Toyota TS030 Hybrid

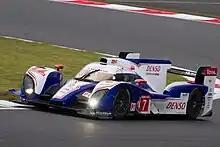
The No. 7 Toyota won its second race of the season at the 6 Hours of Fuji.

The TS030 Hybrid made its race debut at the 24 Hours of Le Mans with two cars entered. It was the first petrol-hybrid car to compete in the WEC. Despite electrical problems in practice and qualifying, the 8 car qualified third with the No. 7 entry securing fifth. On the 82nd lap, Davidson collided with the No. 81 AF Corse Ferrari of Piergiuseppe Perazzini at Mulsanne corner, somersaulted into the air and crashed heavily into a tyre barrier. Davidson got out of his car unassisted, but was transported to a local hospital, complaining of back pain. A medical inspection found he had cracked two vertebrae (T11 & T12) from the accident. The No. 7 TS030 Hybrid, which had briefly led the race before the accident, had previously suffered from car damage that required lengthy repairs to it, and retired ten and a half hours into the event after an engine failure. After Le Mans, Toyota fielded one car for the remainder of the season, and installed innovative rear wing extensions to their cars which garnered controversy in the series, but were declared legal. The championship resumed two months later at Silverstone, where the No. 7 Toyota qualified in third position, seven-tenths of a second behind the pole-sitting No. 1 Audi R18 e-tron quattro of Marcel Fässler, Benoît Tréluyer and André Lotterer. In the race, the car was able to compete with the lead Audi car, with the two vehicles trading the lead throughout, but lost their race-long duel and took second place, finishing ahead of Allan McNish's and Tom Kristensen's third-placed No. 2 Audi.